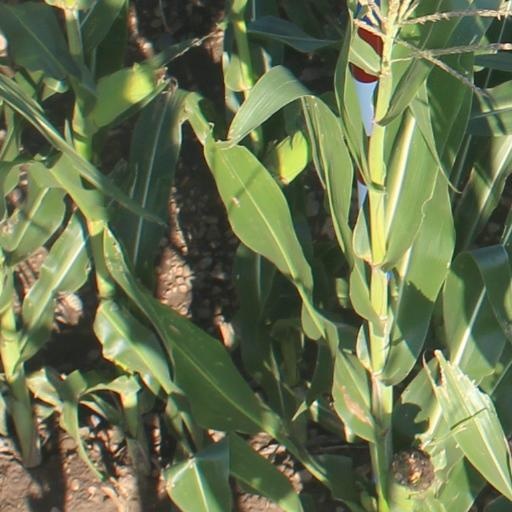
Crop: maize; corn